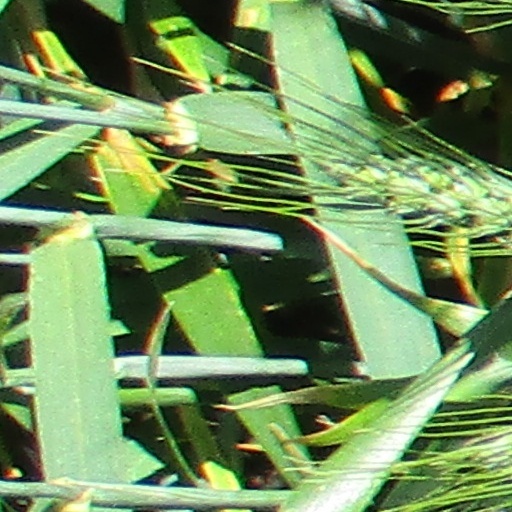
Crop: wheat